The Traitors Canada

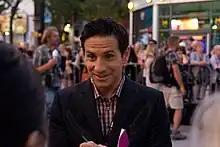
Rick Campanelli

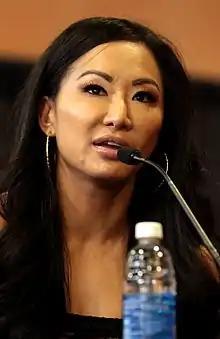
Gail Kim

Like the first season of the American counterpart, the contestants were divided by half being reality TV stars and the other half being regular people.